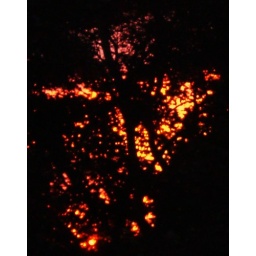
This image was shot just as the sun was setting. I like the black sillouette of the trees against the orange lit sky.